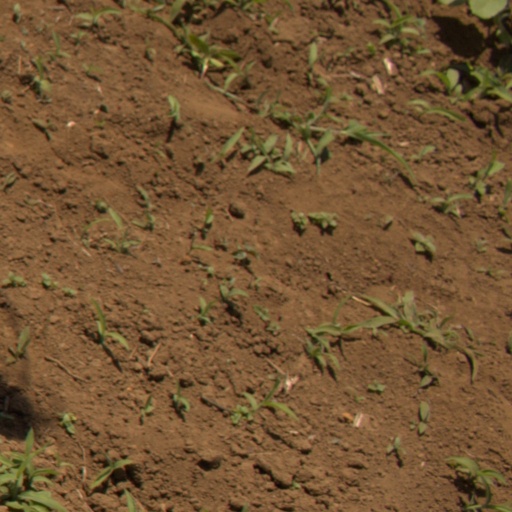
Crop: Jerusalem artichoke